Talashkino

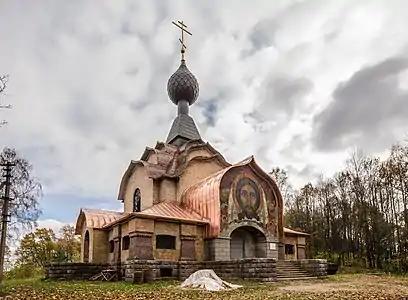
The Church of the Holy Spirit

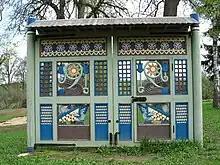
The gate of the Talashkino estate

Talashkino is a selo in Smolensky District, Smolensk Oblast, Russia, located southeast of Smolensk. Talashkino is notable because in the end of the 19th and in the beginning of the 20th century it belonged to Princess Maria Tenisheva, who created here an artistic colony. The buildings of the estate are currently split between Talashkino and a nearby village, Flyonovo.